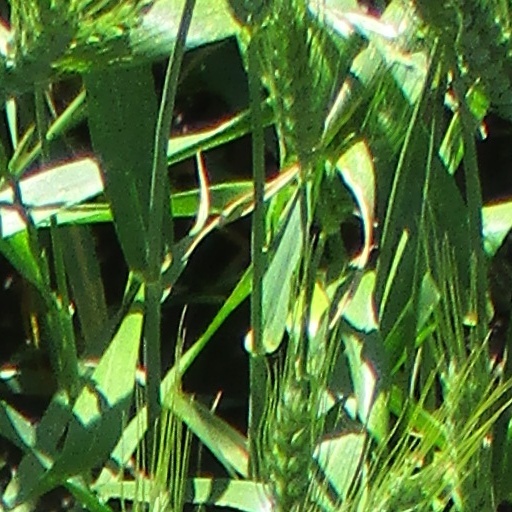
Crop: wheat